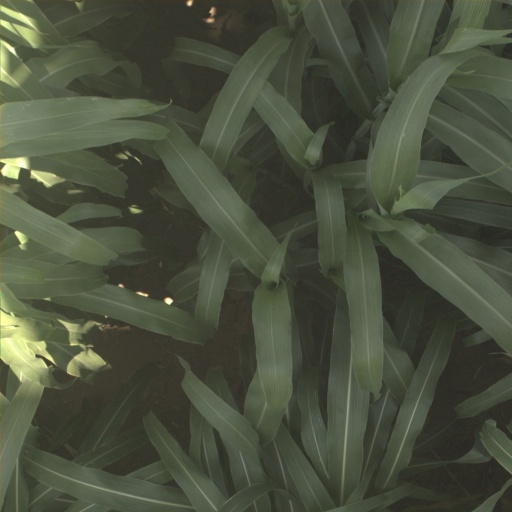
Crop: sorghum